Firland Sanatorium

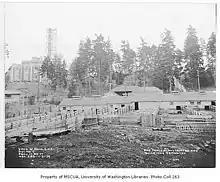
Firland Sanatorium and Hog Farm, 1934

After a patient had completed their stay in the bed rest hospital, they were allowed "time up". Patients were able to get out of bed and assume a job in the hospital. In addition to giving them vocational training, this allowed Firland's doctors to observe the patients and monitor their recovery. The maximum time patients were allowed to be up was 8 hours. After this, they were expected to spend the other 16 hours of the day resting.